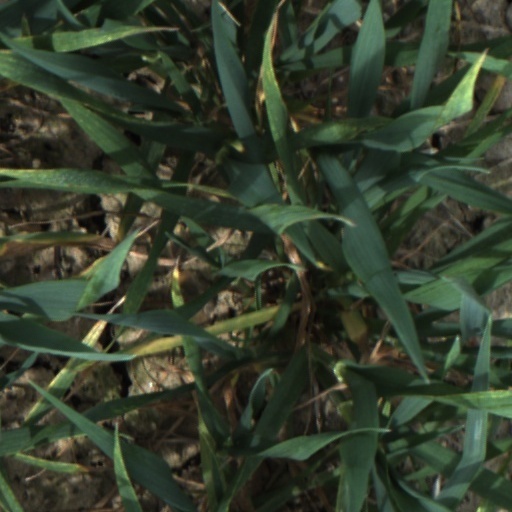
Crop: wheat